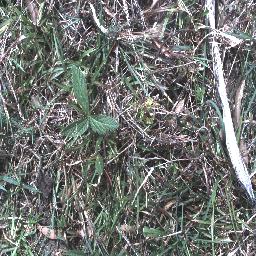
Label: negative